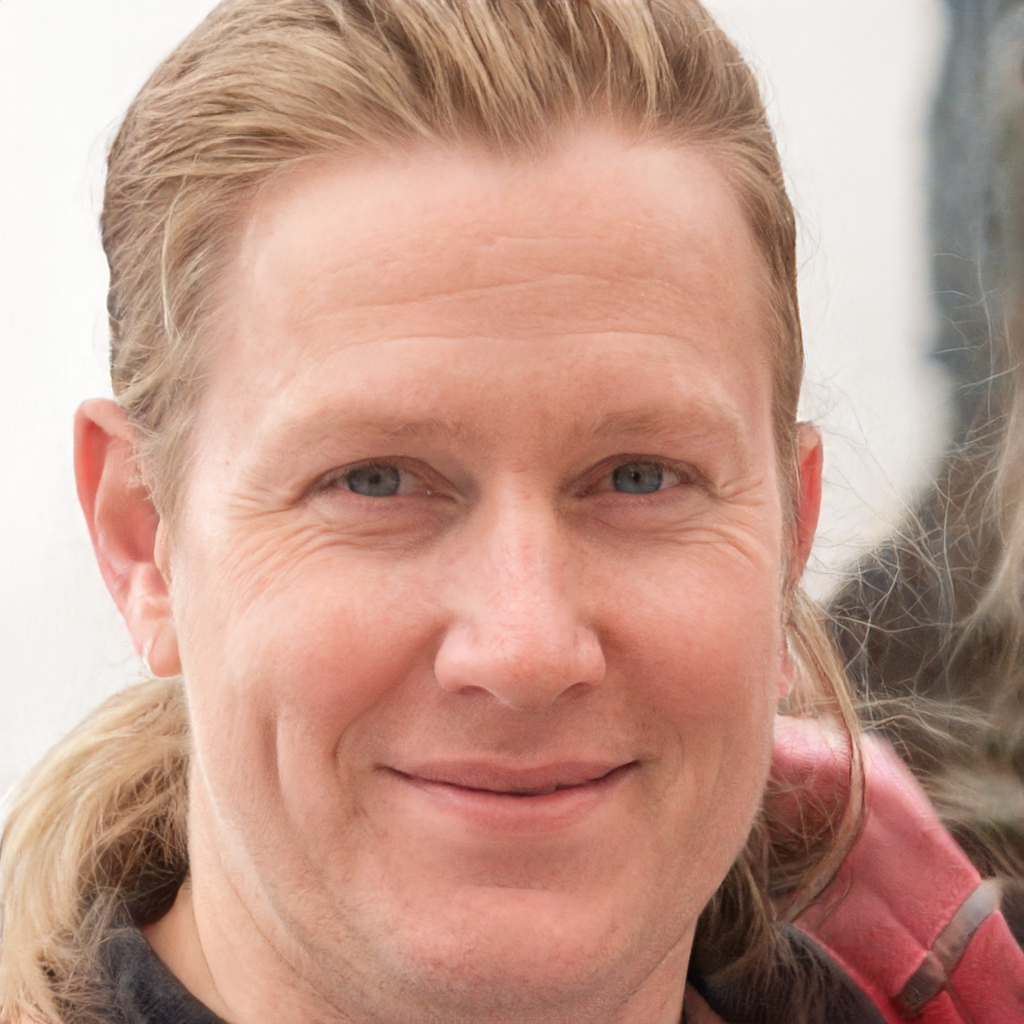
Gender: Male